Domohani Kelejora High School

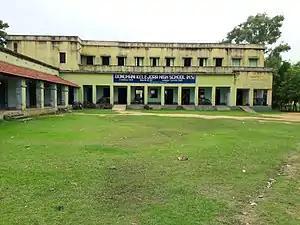

Domohani Kelejora High School runs in a government school building. The school has 25 classrooms, computer facility, scientific laboratory facility and a playground. The school teaches classes 5 through 12.